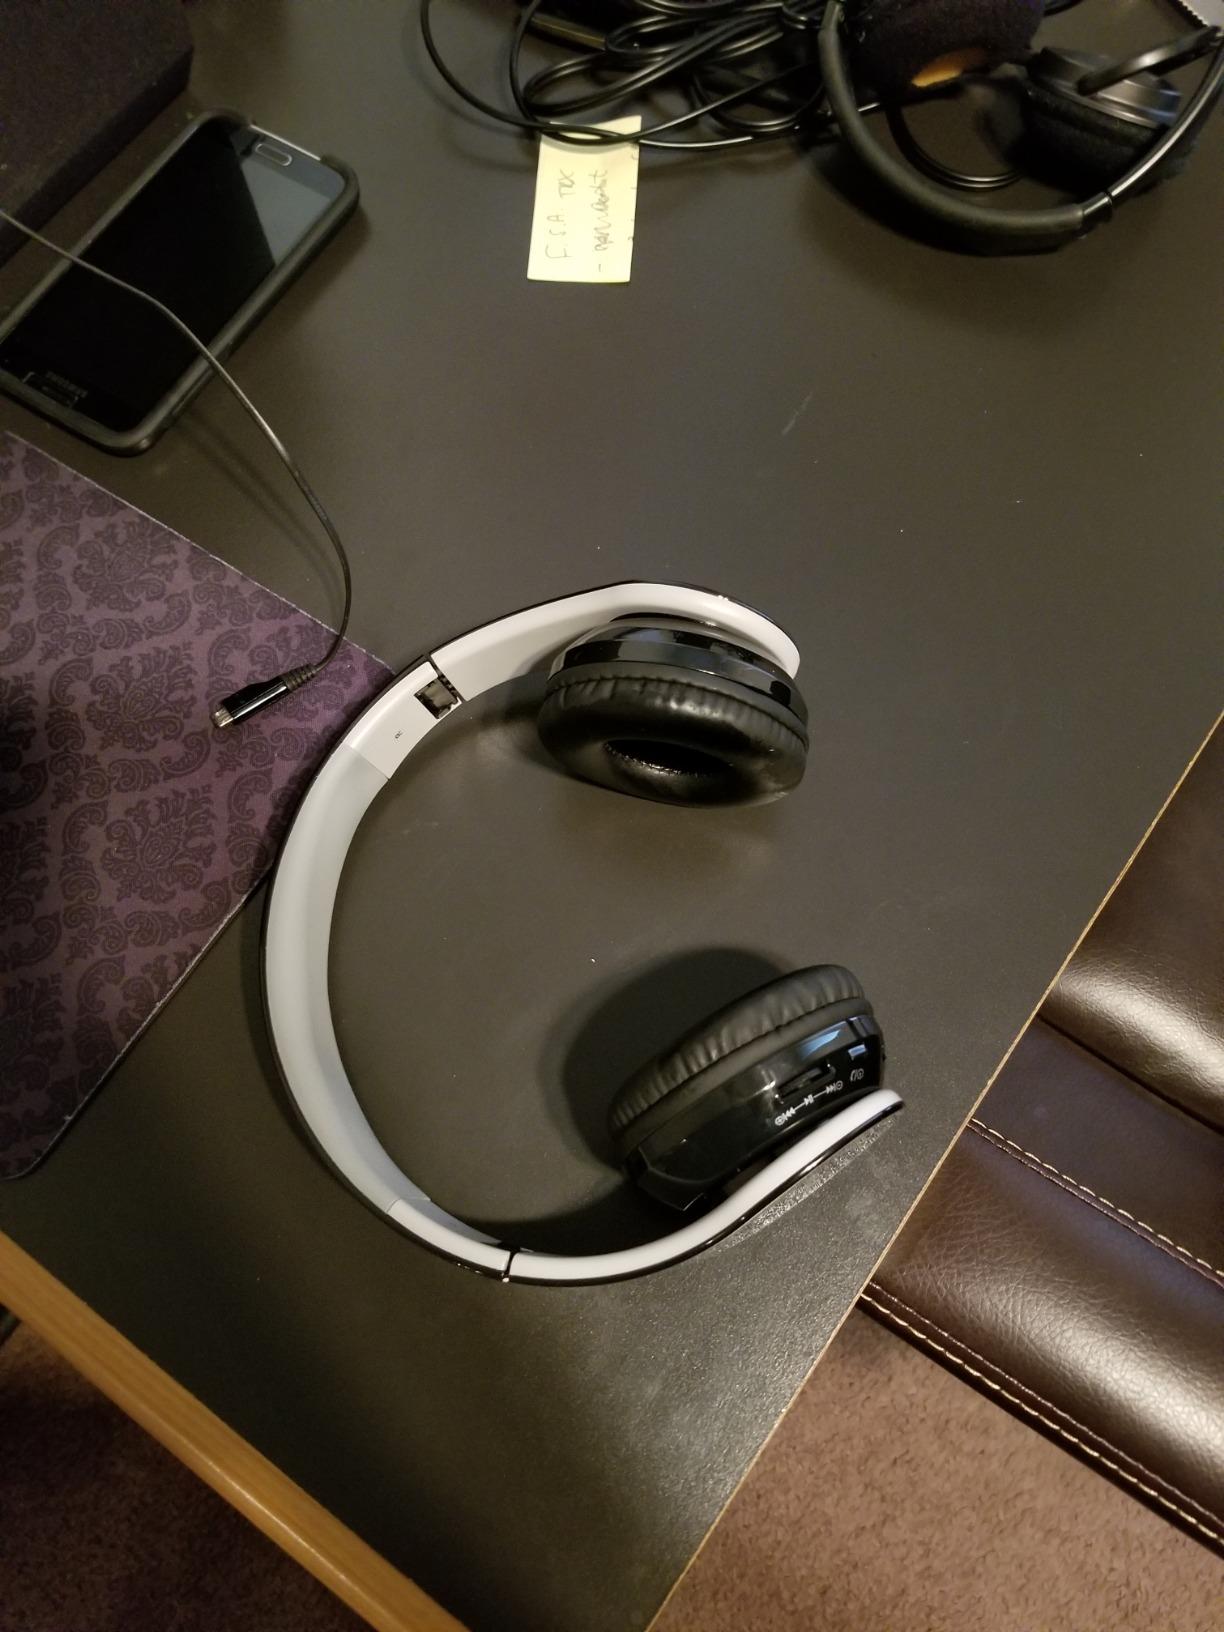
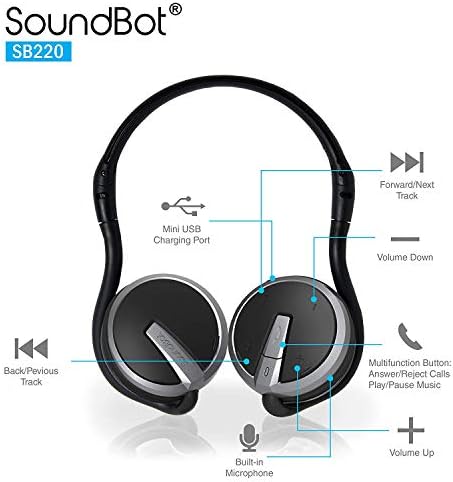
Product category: headphones
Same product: no